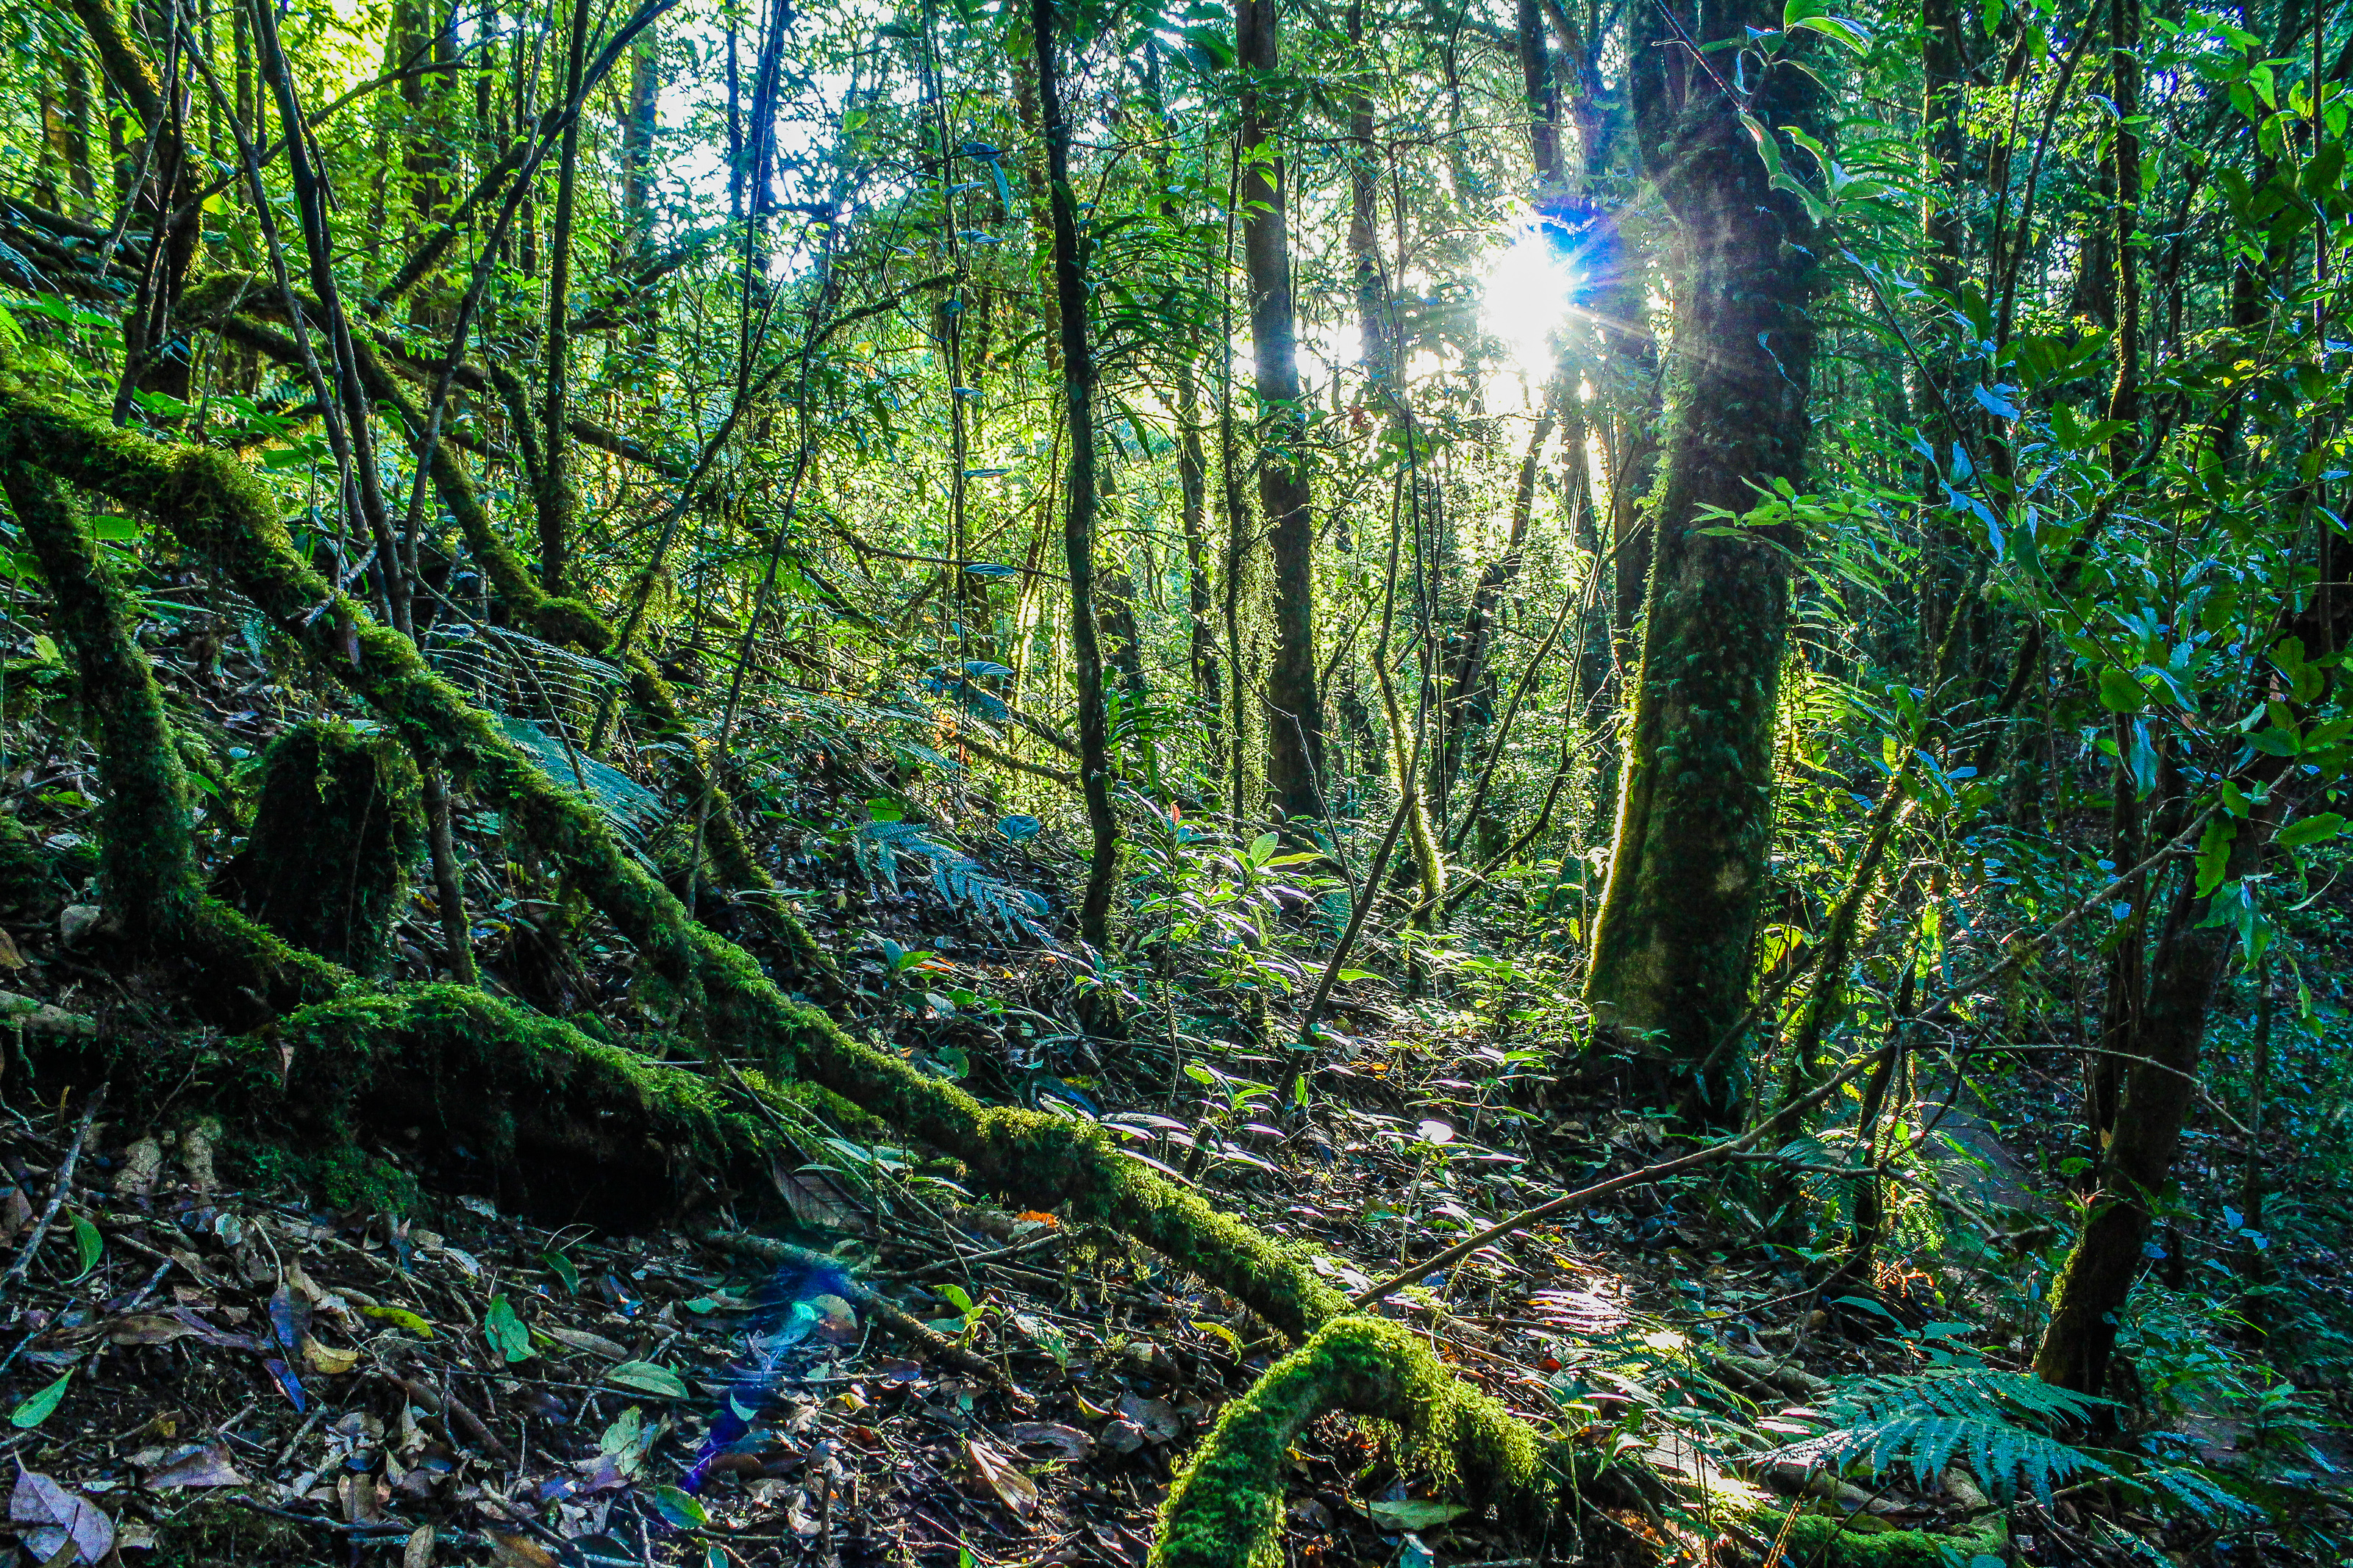
nature, park, forest, green, tree, wood, leaf, plant, thailand, chiangmai, landscape, natural, national, tropical, wild, inthanon, outdoor, rainforest, beautiful, environment, rain, evergreen, scenery, asia, travel, moss, sunshine, tourism, background, jungle, vegetation, natural environment, old growth forest, woodland, nature reserve, natural landscape, tropical and subtropical coniferous forests, valdivian temperate rain forest, Northern hardwood forest, biome, temperate broadleaf and mixed forest, sunlight, light, spruce fir forest, wilderness, woody plant, trail, temperate coniferous forest, ecoregion, trunk, grove, riparian forest, deciduous, branch, terrestrial plant, grass, state park, plant community, path, national park, redwood